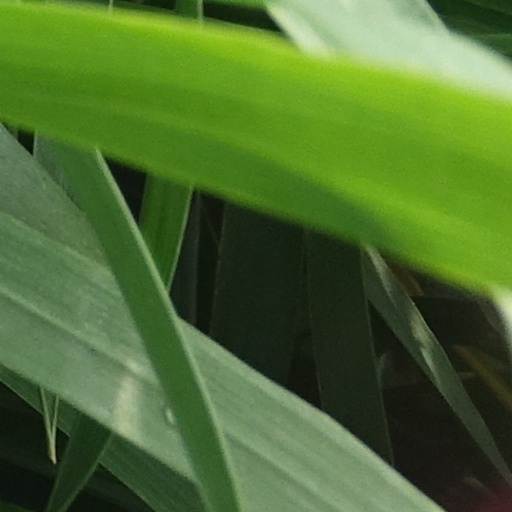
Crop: wheat